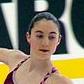
Age: 15